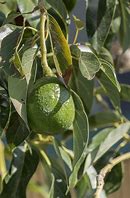
Label: Avocado